Seasons of Love (TV program)

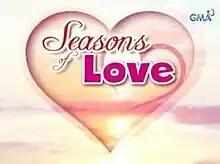
Title card

Seasons of Love is a 2014 Philippine television drama romance anthology series broadcast by GMA Network. It premiered on October 6, 2014, on the network's Telebabad line up. The series concluded on October 30, 2014, with a total of 16 episodes.